El Mejunje

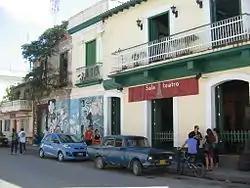
Facade and theatre room

El Mejunje (Spanish for "The Mixture"), also known as El Mejunje de Silverio after the surname of its founder and director, Ramón Silverio, is a Cuban LGBT cultural center and space located in the city of Santa Clara. It lies on the central "Calle Marta Abreu", near the corner with "Calle Juan Bruno Zayas", close to the Parque Vidal and La Caridad Theatre, next to the Saint Claire of Assisi Cathedral.